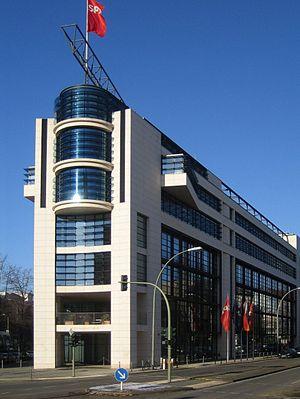
Le terme de social-démocratie désigne un courant politique et économique, apparu au XIXᵉ siècle, qui tend à incorporer certains éléments du socialisme dans une économie capitaliste et libérale. L'expression recouvre à la fois la dénomination employée par divers partis socialistes, la forme d'organisation de ceux-ci, un courant idéologique et une pratique politique.
Le Parti social-démocrate d’Allemagne, qui a été fondé en 1875, est le plus vieux parti politique d'Allemagne. C'est le seul des grands partis actuels de la République fédérale d'Allemagne qui existait sous une forme comparable avant la Seconde Guerre mondiale. C'est, avec la CDU, le parti politique allemand ayant le plus d'adhérents avec un total de 500 000. Après la guerre, il a longtemps été le seul parti de gauche de taille notable du pays, jusqu'à la création de Die Linke, plus à gauche.